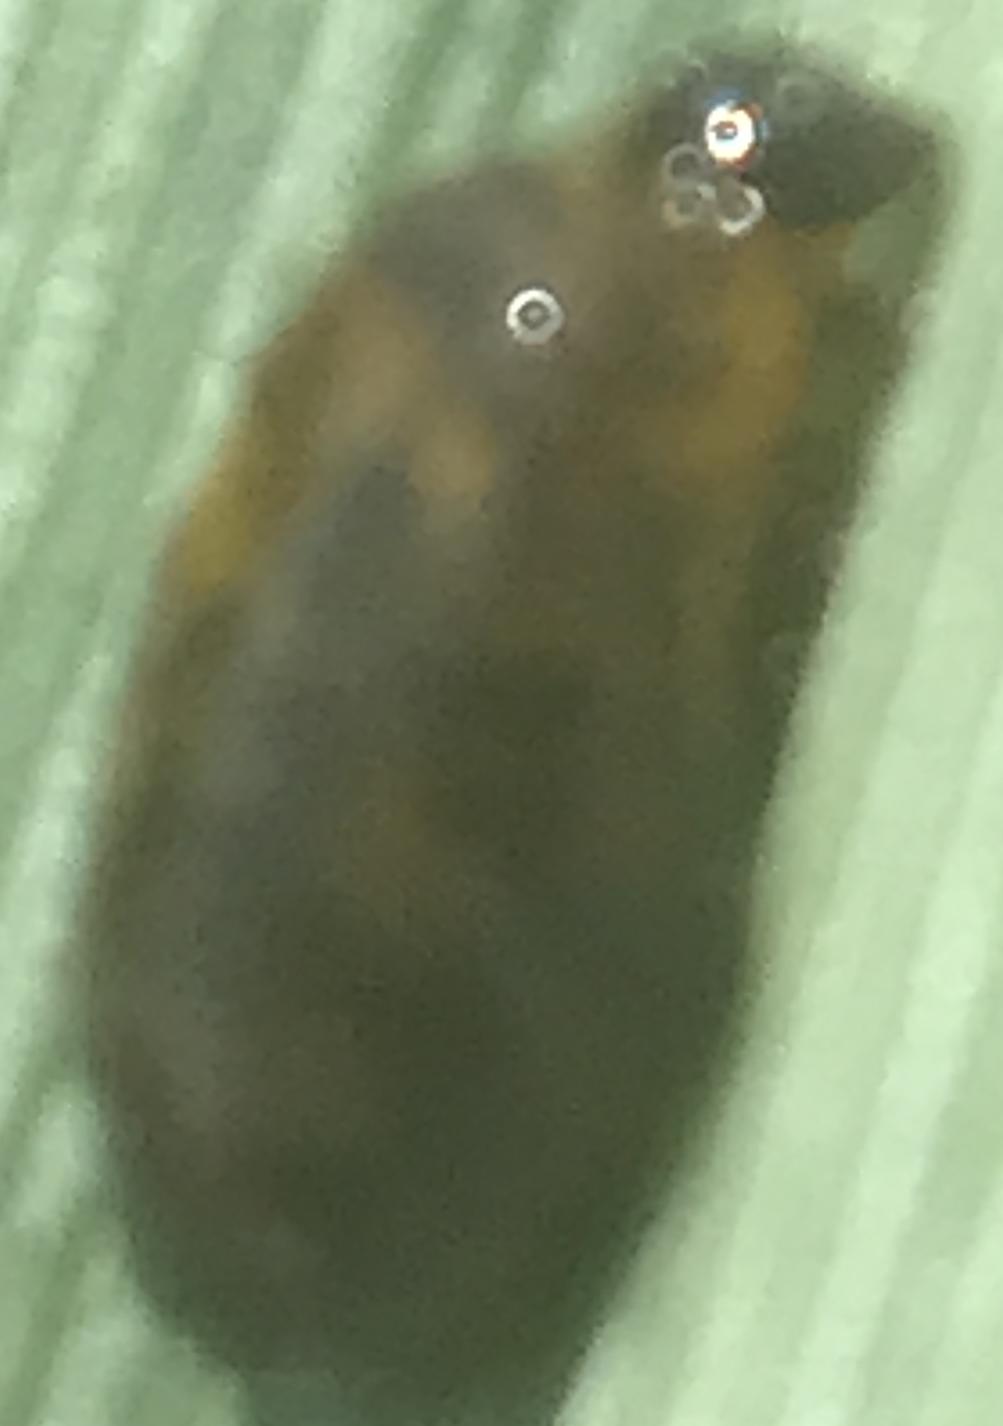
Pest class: cereal_leaf_beetle